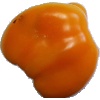
Label: yellow_pepper